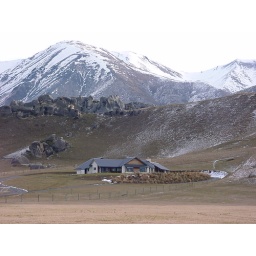
This house is on the main road to Arthurs Pass near Cass